Patricio Aylwin

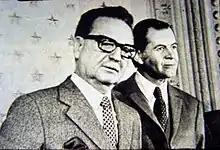
President Salvador Allende with then-senator Aylwin

Aylwin's involvement in politics started in 1945, when he joined the Falange Nacional. Later he was elected president of the Falange in 1950–51. When that party became the Christian Democratic Party of Chile, he served seven terms as its president between 1958 and 1989.